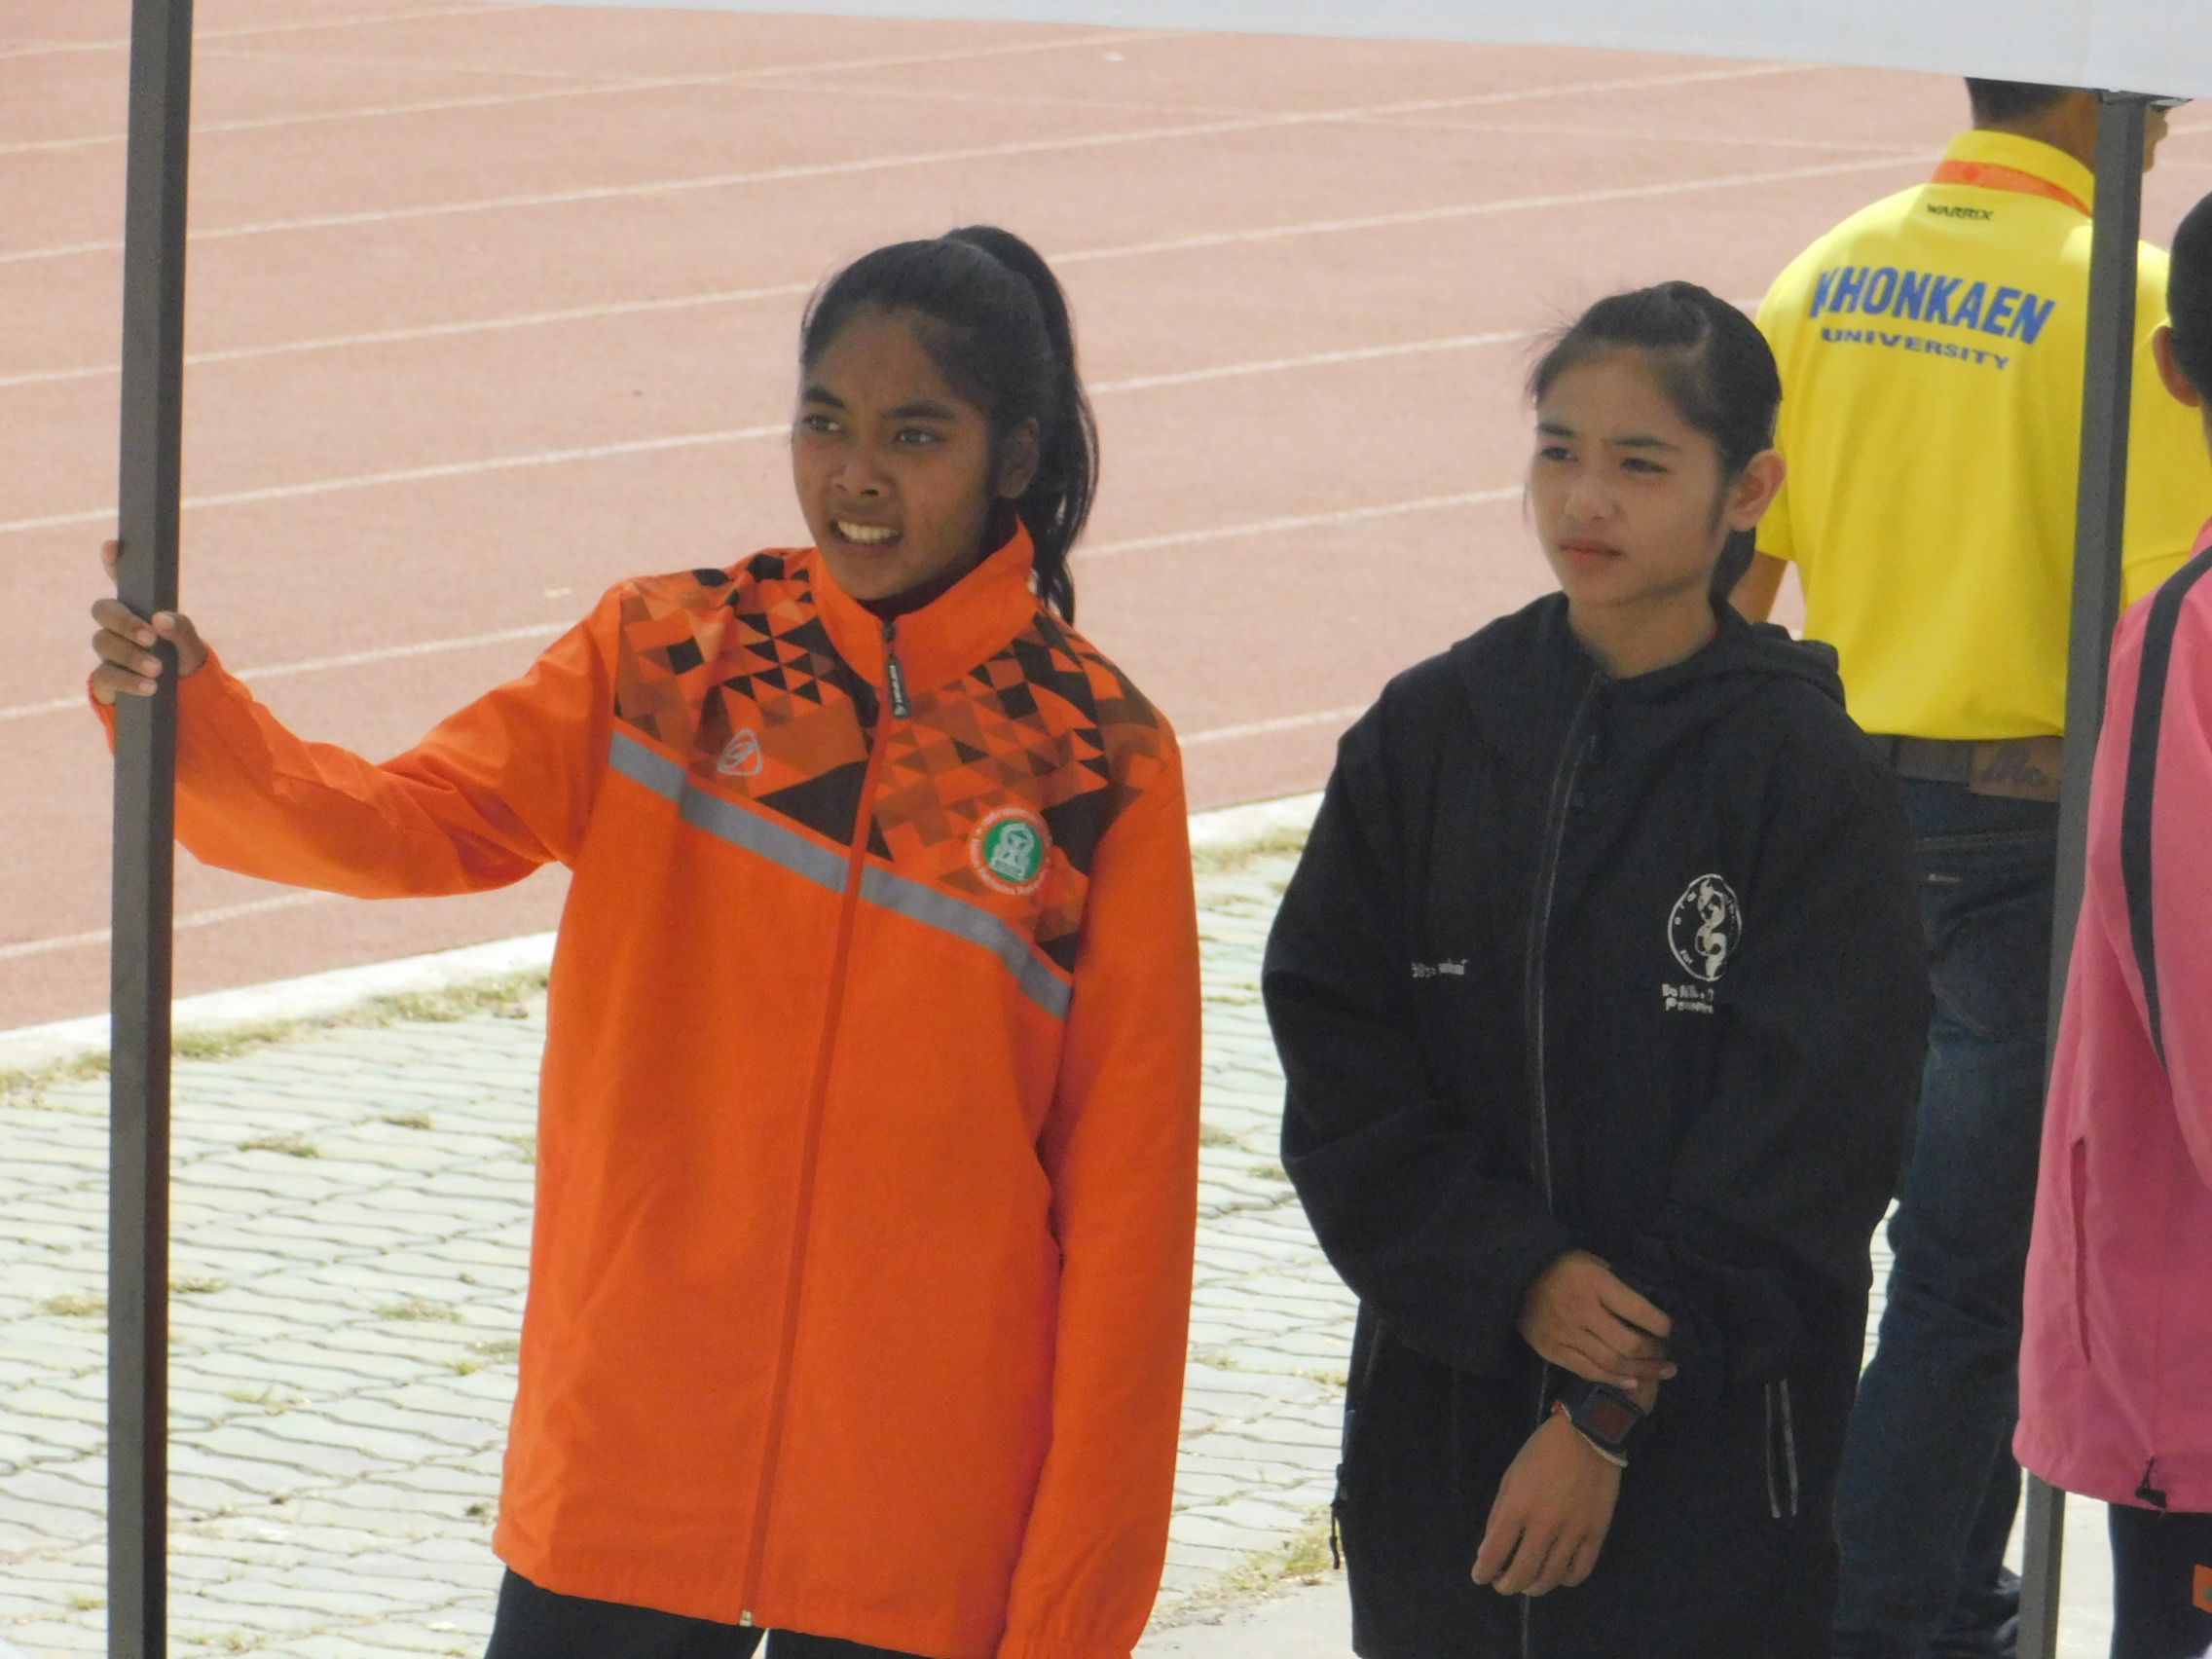
runner, orange, outerwear, jacket, fun, smile